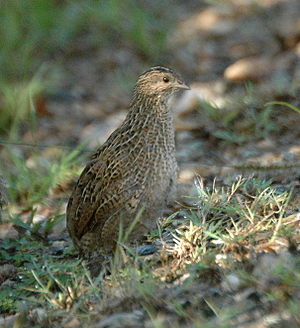
Brun vagtel
Hun
Den brune vagtel er en australsk vagtelart, som også findes på Ny Guinea og i det sydøstlige Indonesien. Den er blevet indført i Fiji og på New Zealand. Den er 17-20 cm lang og vejer 91 gram. Den lægger 7-10 æg, som den udruger på 14 dage.